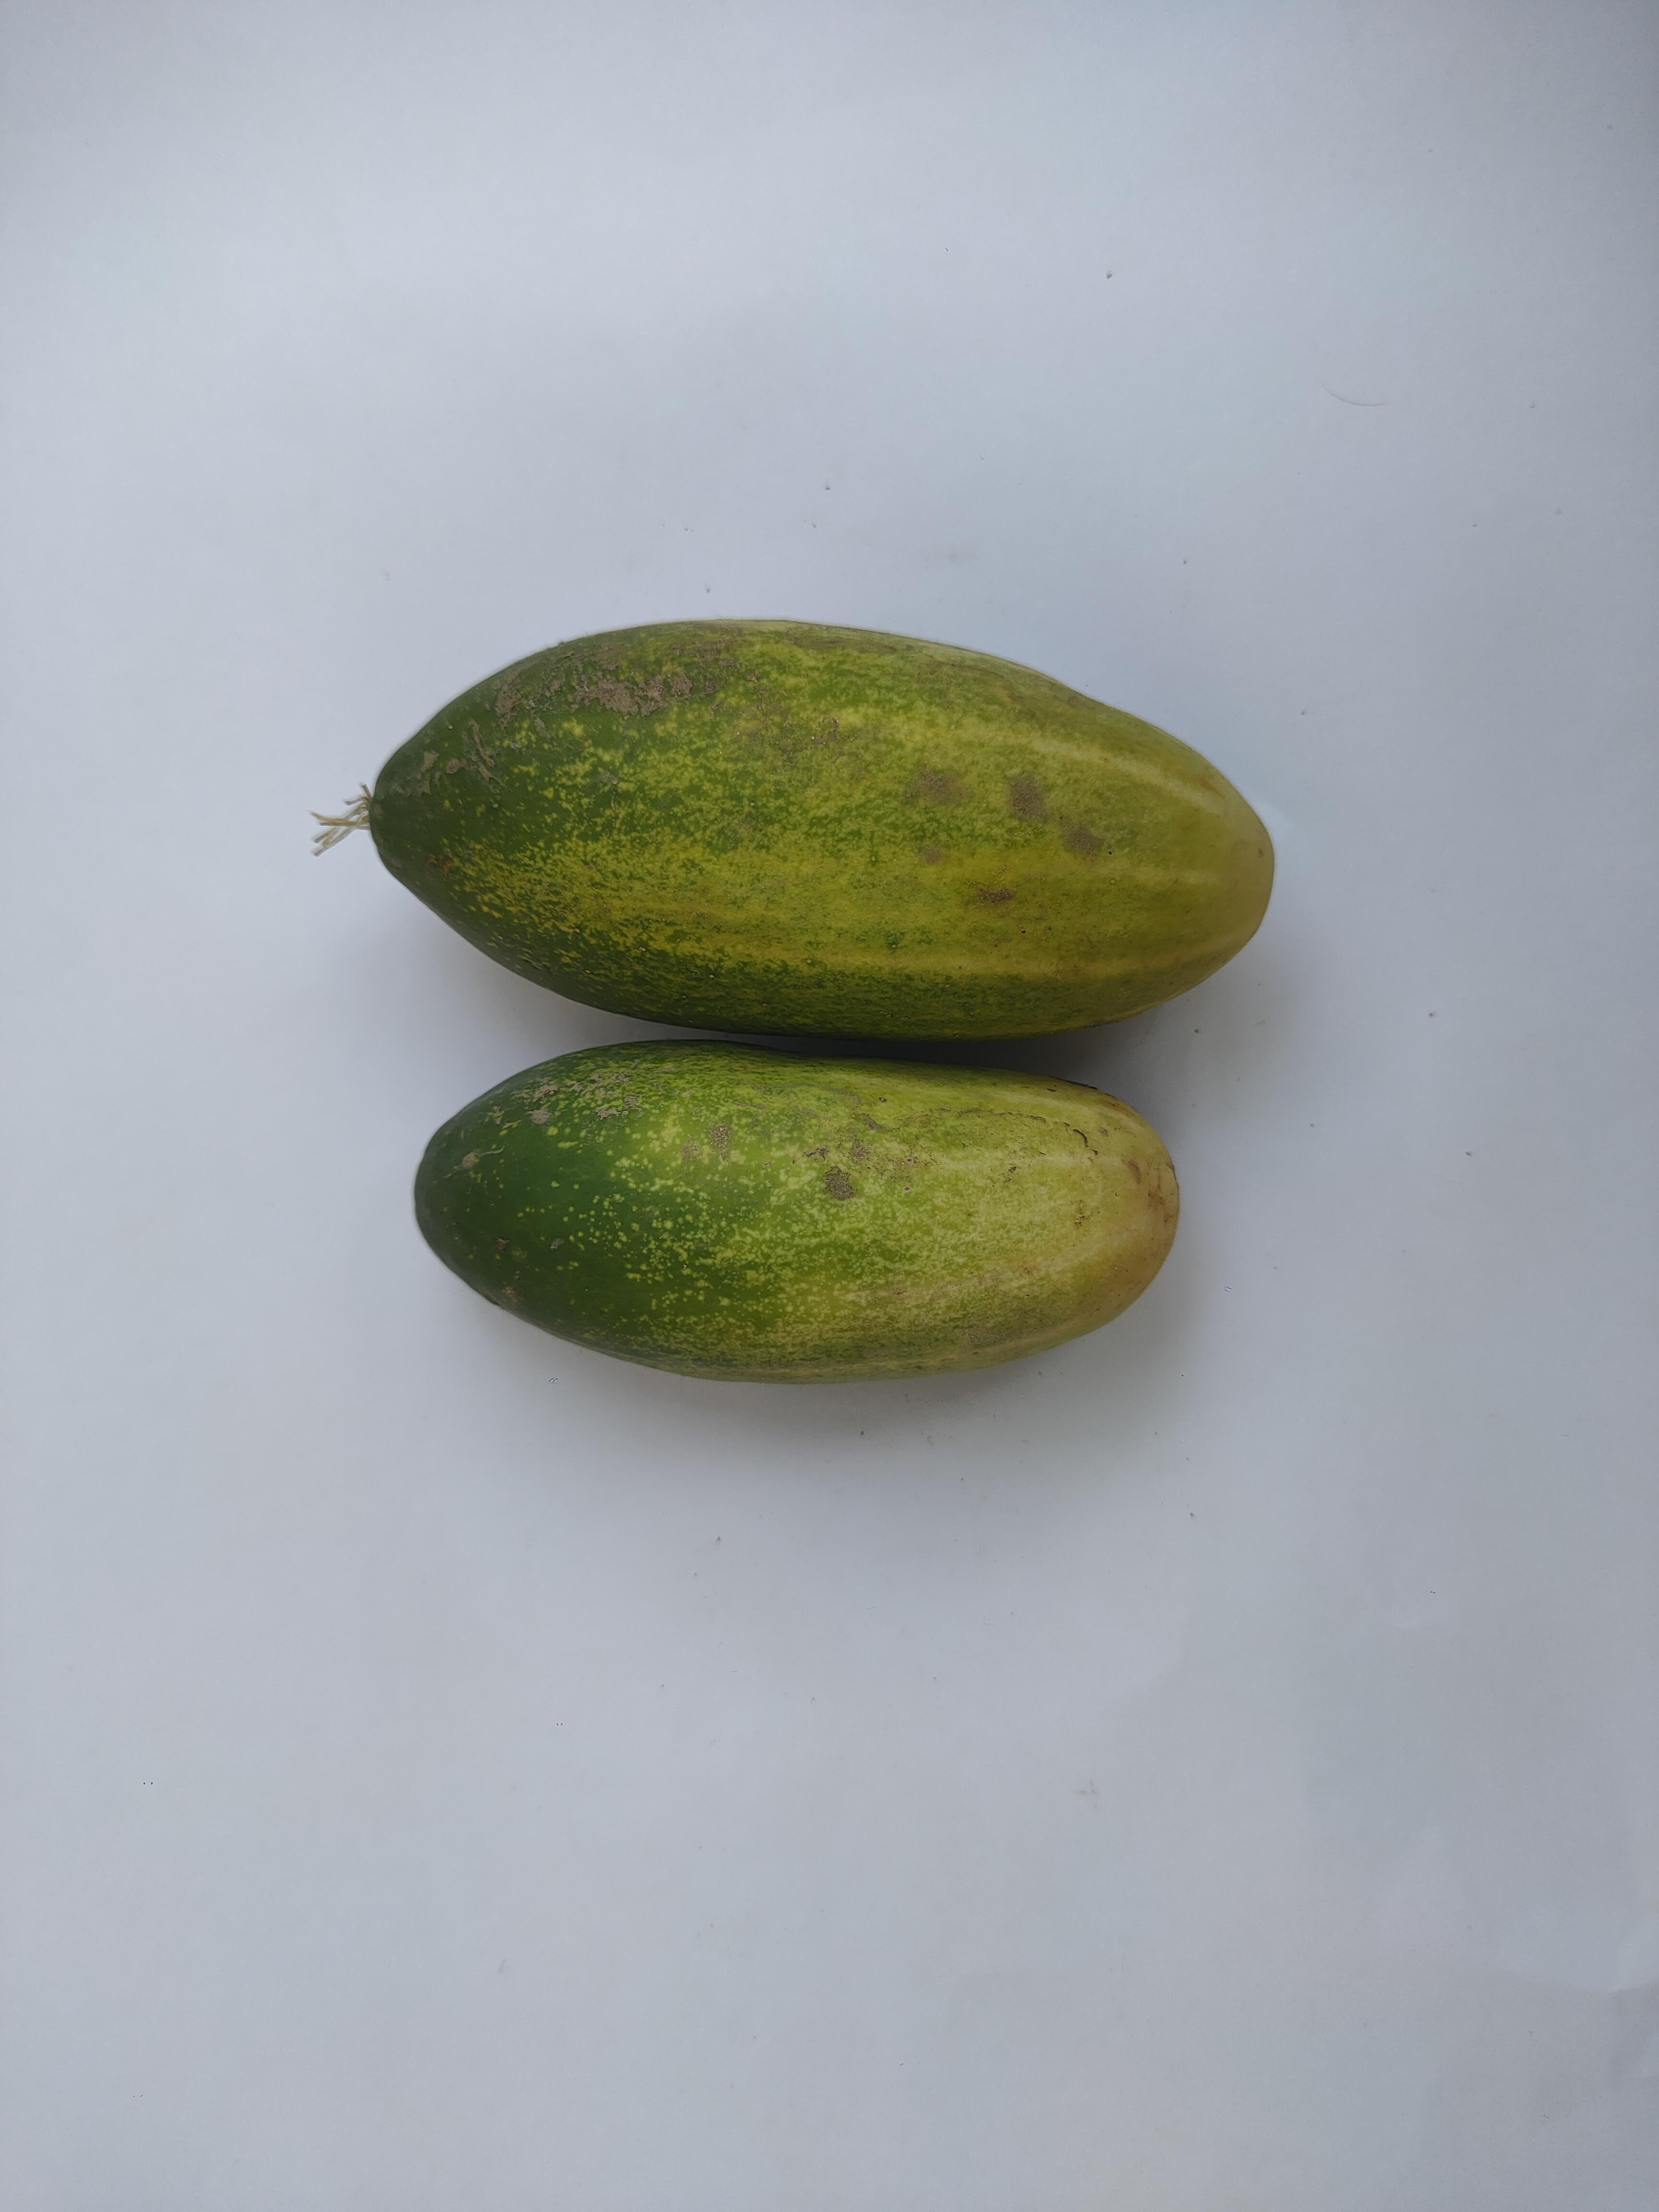
Label: Cucumber